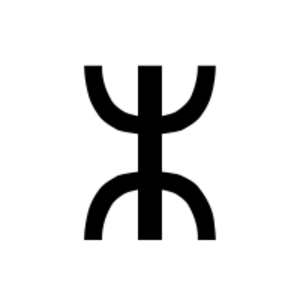
Massinissa, Ali Chibane, né le 26 juin 1967 à Oued El Ma est un chanteur algérien. Il vit entre Batna et Merouana.
At Jennad, Ait Djennad, est une confédération composée de quatre grandes tribus kabyles qui occupent la partie septentrionale de la Kabylie dont une bonne partie de la chaîne maritime de la grande Kabylie, région située précisément entre l'antique Bida Municipium et Rus-Upicir.
La Jeunesse Sportive de Kabylie, dont le nom est couramment abrégé en JS Kabylie ou JSK est un club omnisports algérien fondé officiellement en 1946 pour ce qui est du nom définitif, en réalité, il est fondé sur les bases d'un ancien club de football, qui porte le nom de Rapide Club de Tizi-Ouzou. Ce club est fondé en 1928, cependant il ne joue pas de match officiel avant la création officielle de la Jeunesse sportive de Kabylie à cause des lois coloniales très dures à l'encontre des associations sportives musulmanes. Elle dispute ses premières compétitions officielles à partir de 1946 au sein de la Fédération française de football amateur, plus précisément sous la Ligue d'Alger de football; avant d'intégrer la fédération algérienne, à l'indépendance de cette dernière en 1963.